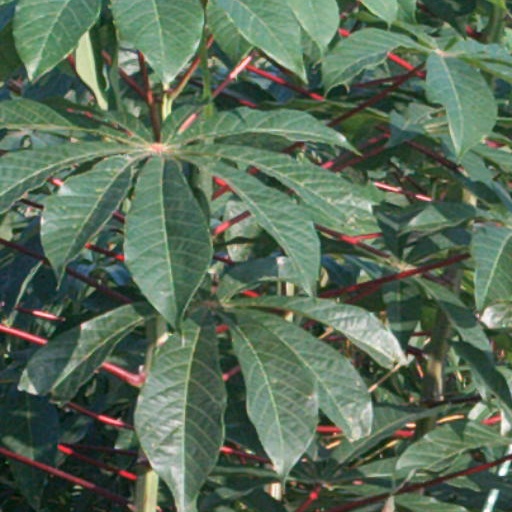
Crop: cassava